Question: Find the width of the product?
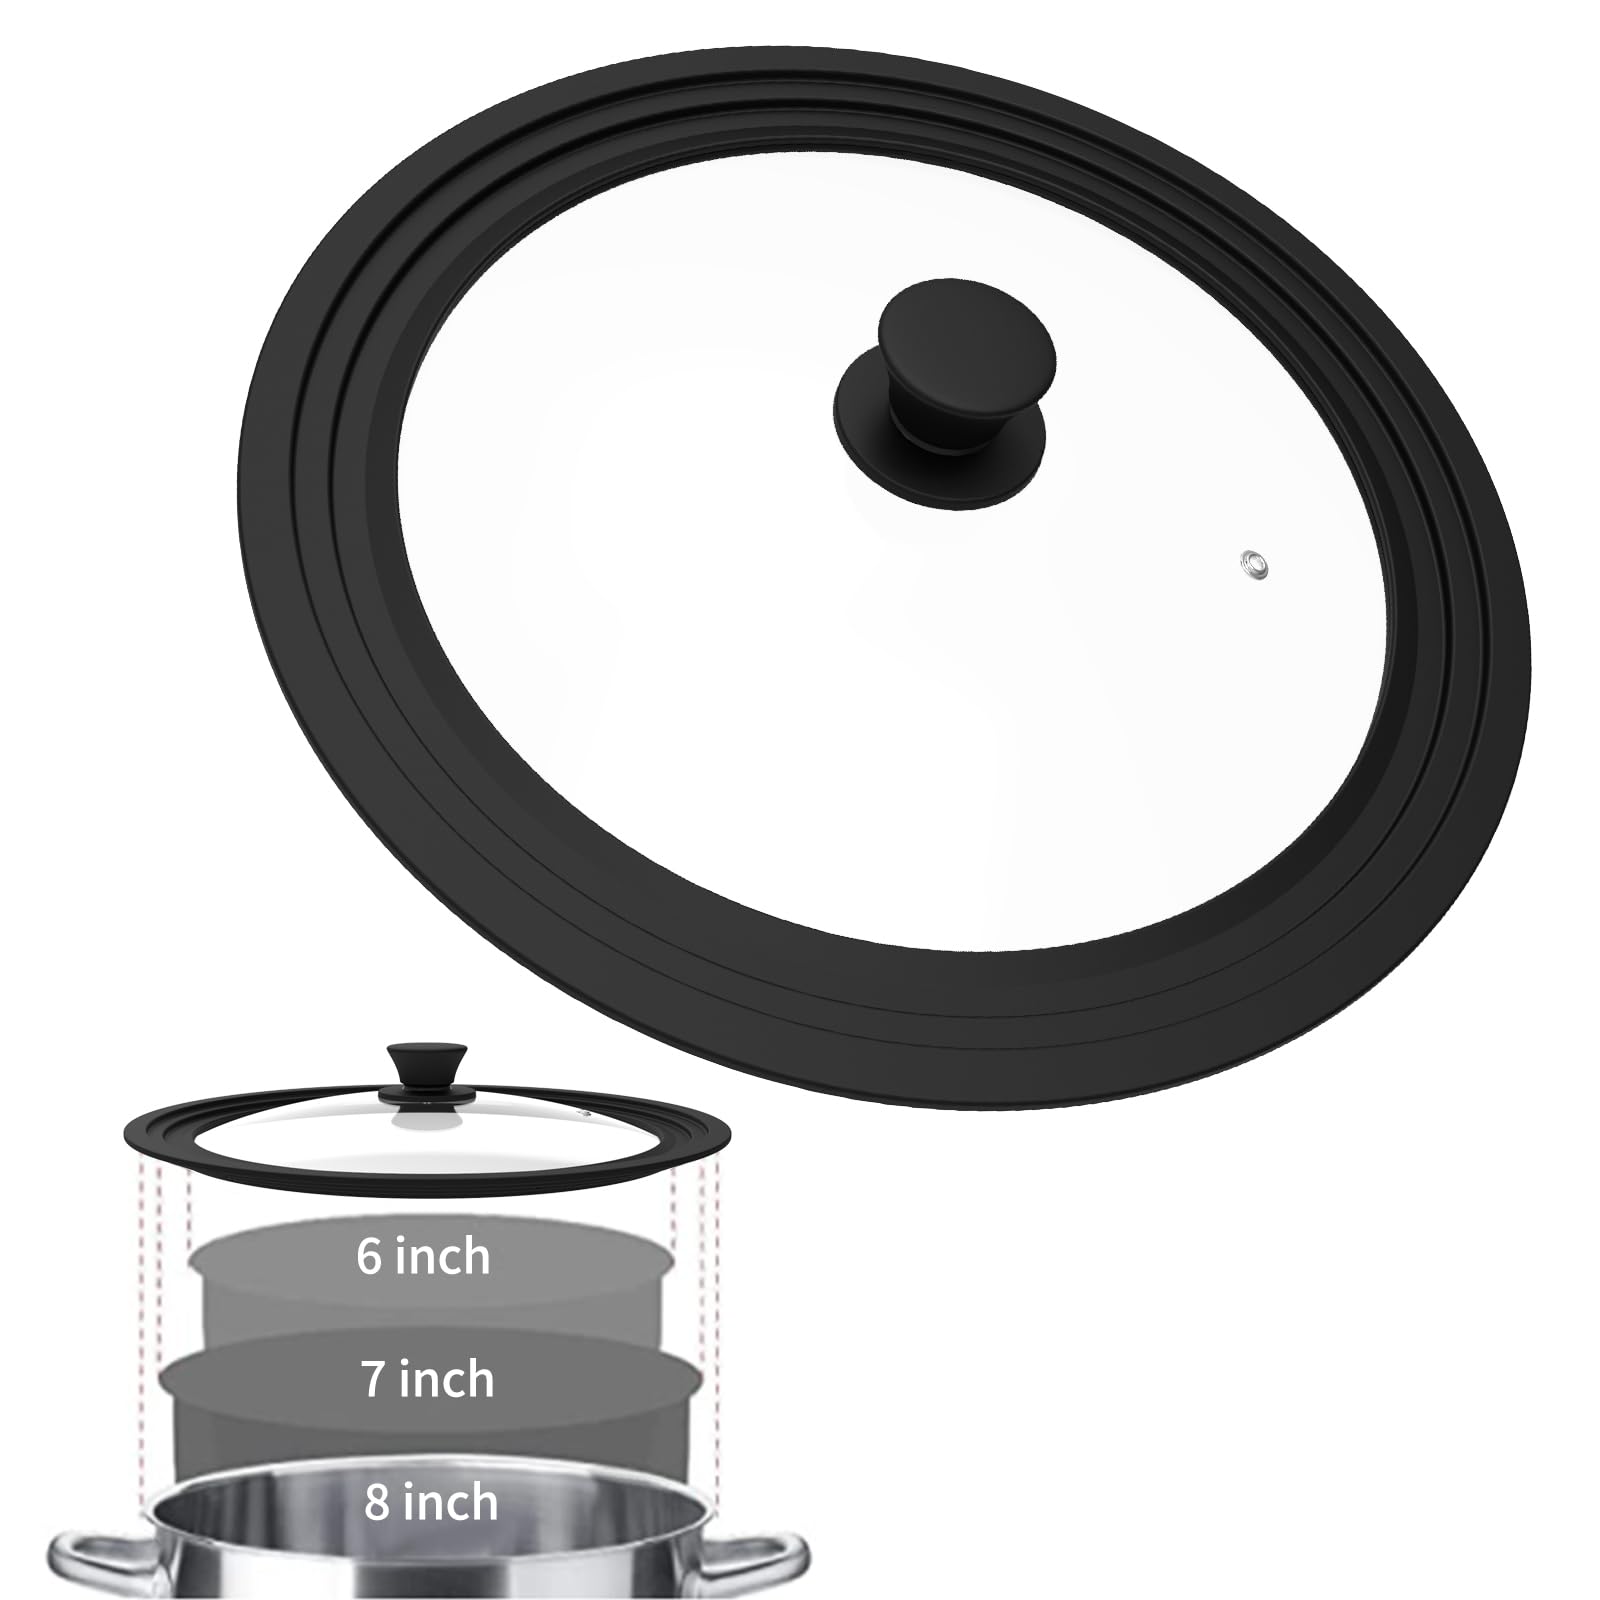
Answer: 8.0 inch